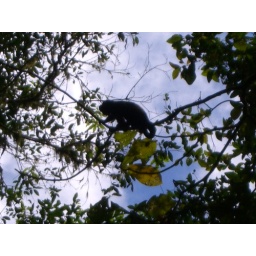
Howler monkey sitting in a tree.